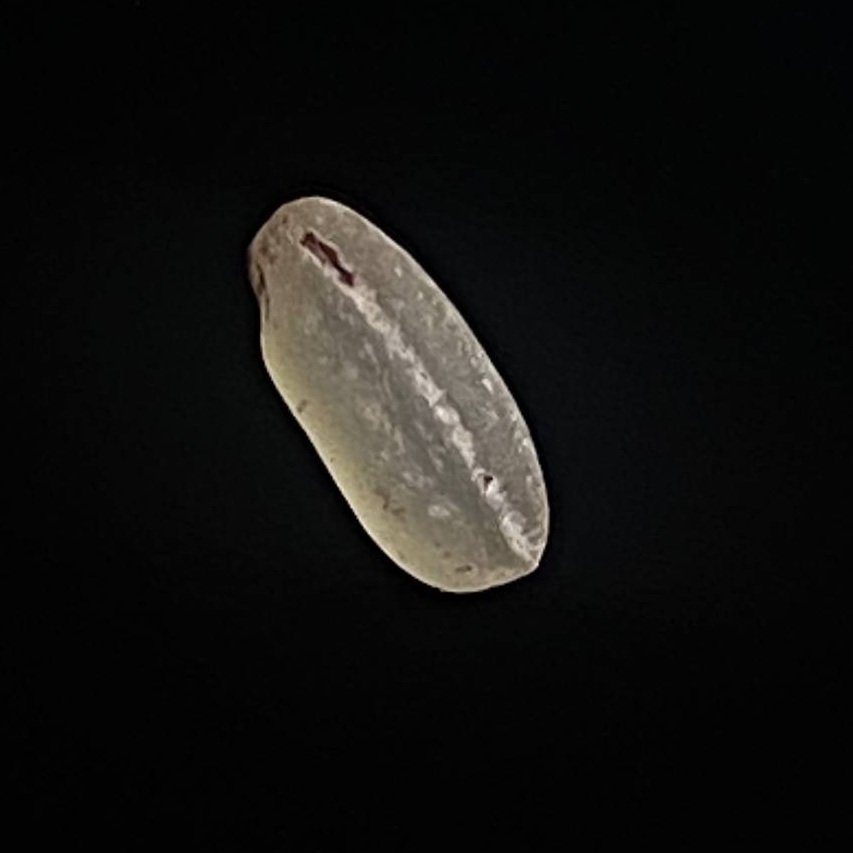
Rice variety: Amon